Ryan Davis (Australian footballer)

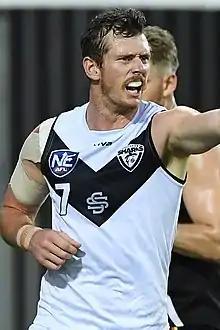
Davis in August 2018

Ryan Davis (born 7 June 1989) is a former professional Australian rules footballer who played for the West Coast Eagles and Gold Coast Football Club in the Australian Football League (AFL).